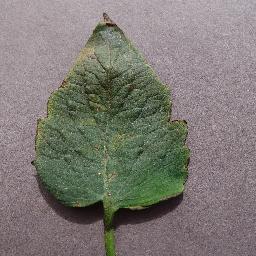
Label: Tomato___Target_Spot